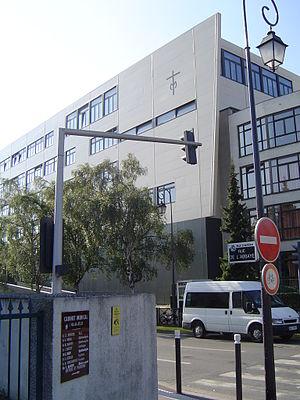
La rue de l'Abbaye est une voie située au centre-ville d'Antony, commune du département des Hauts-de-Seine et de la région Île-de-France.